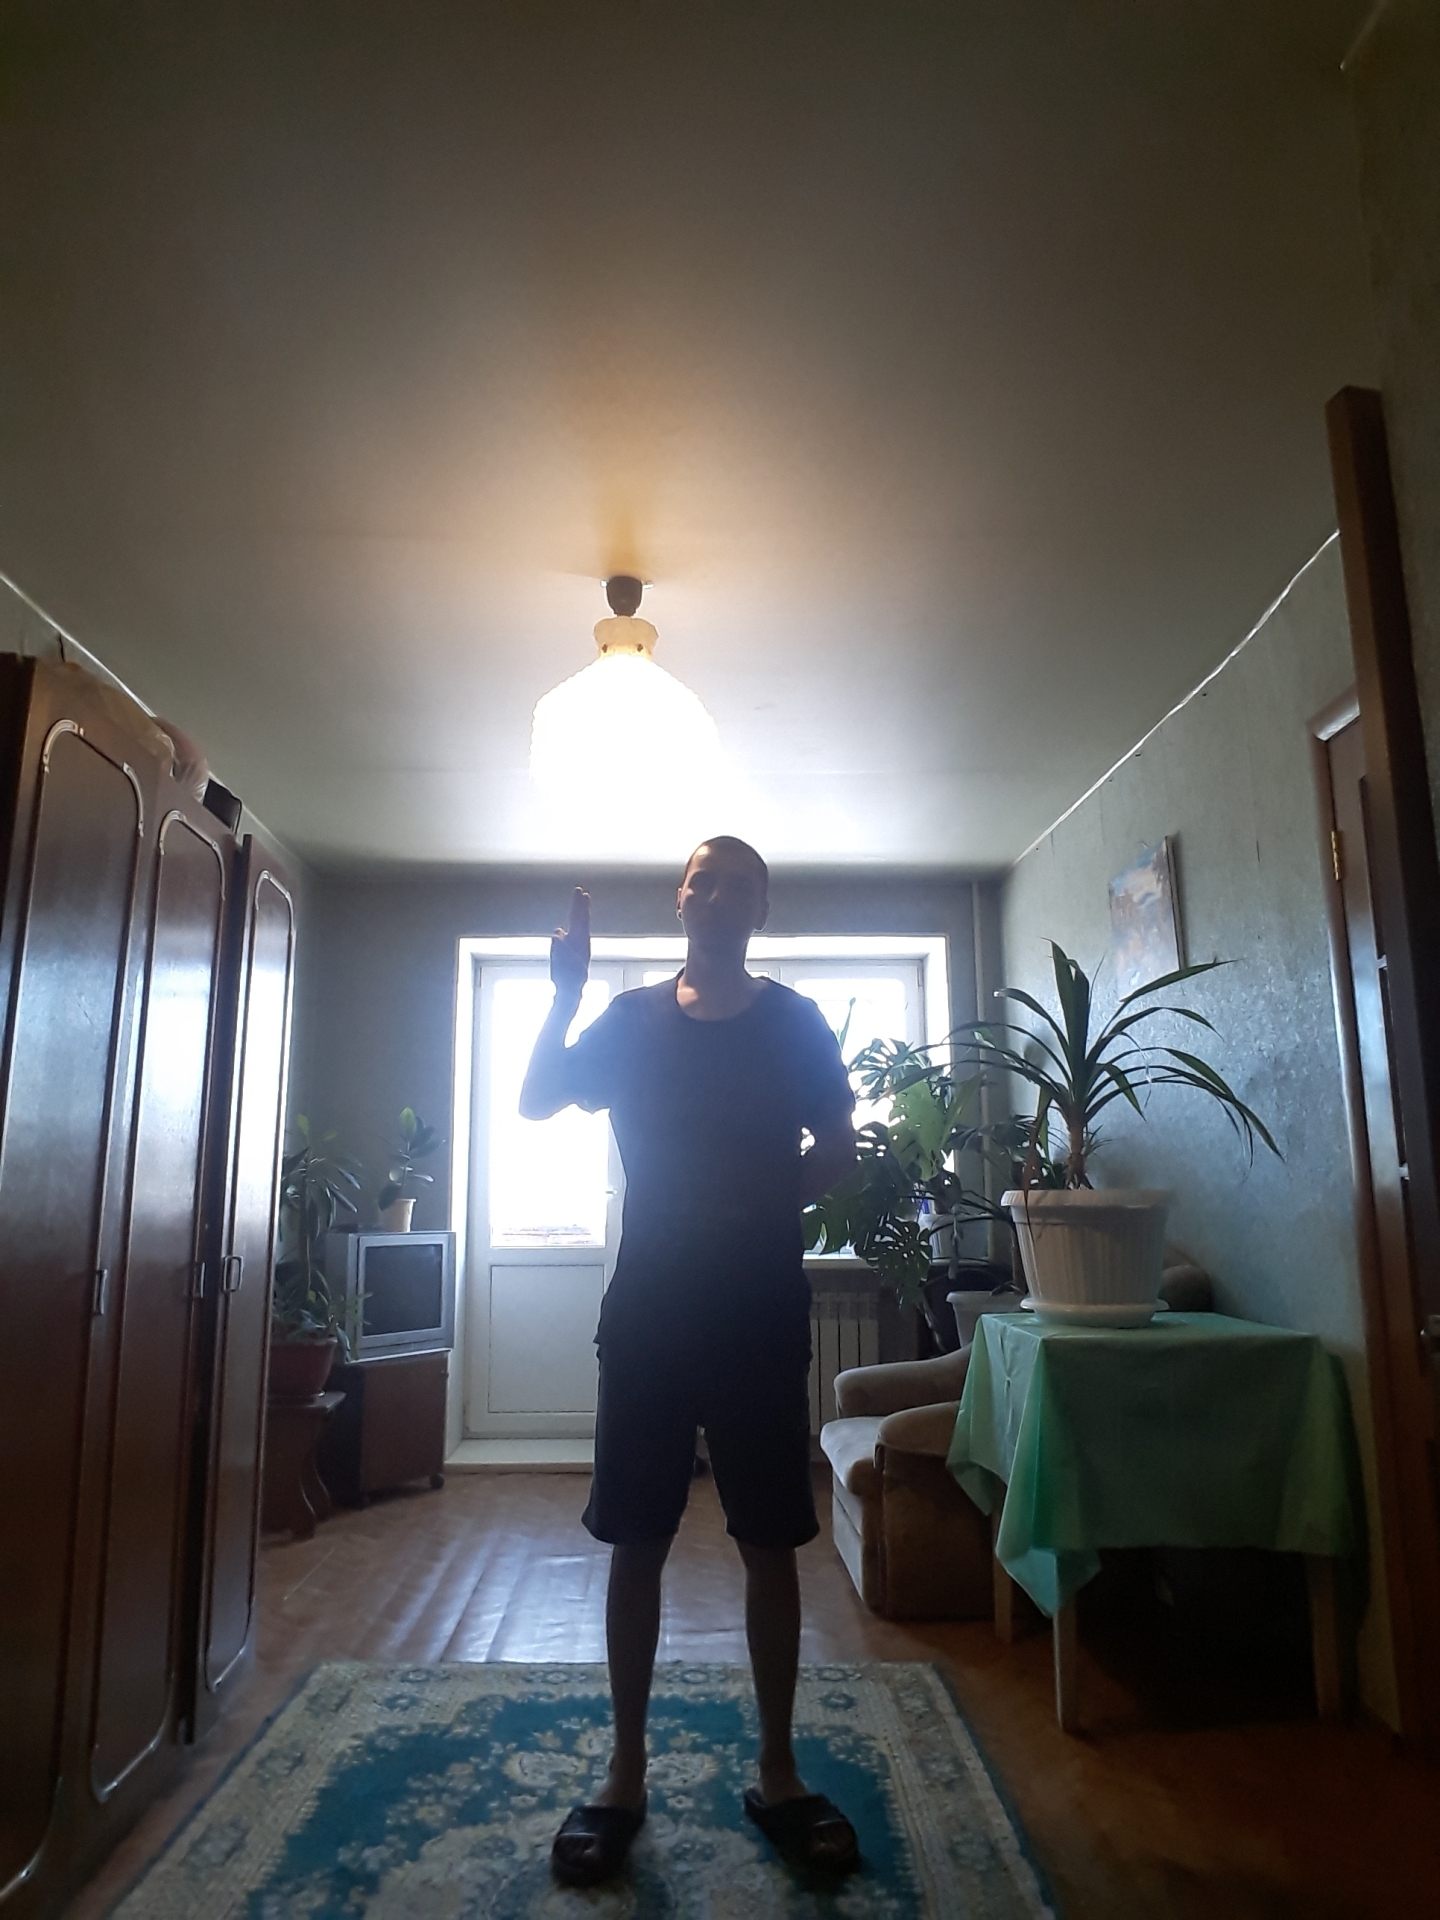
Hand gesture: two_up